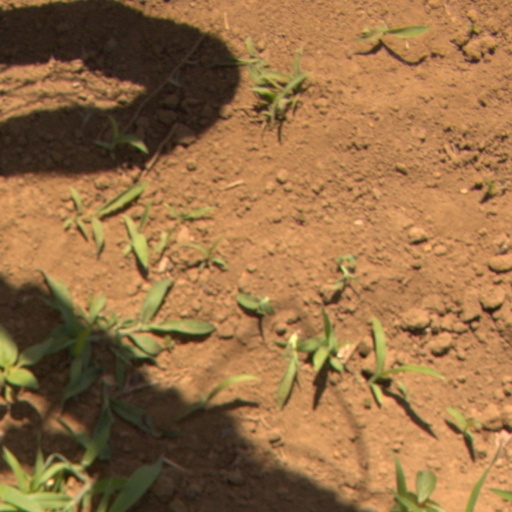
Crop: Jerusalem artichoke